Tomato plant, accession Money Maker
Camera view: vertical (180 deg); turntable rotation: 300 degrees
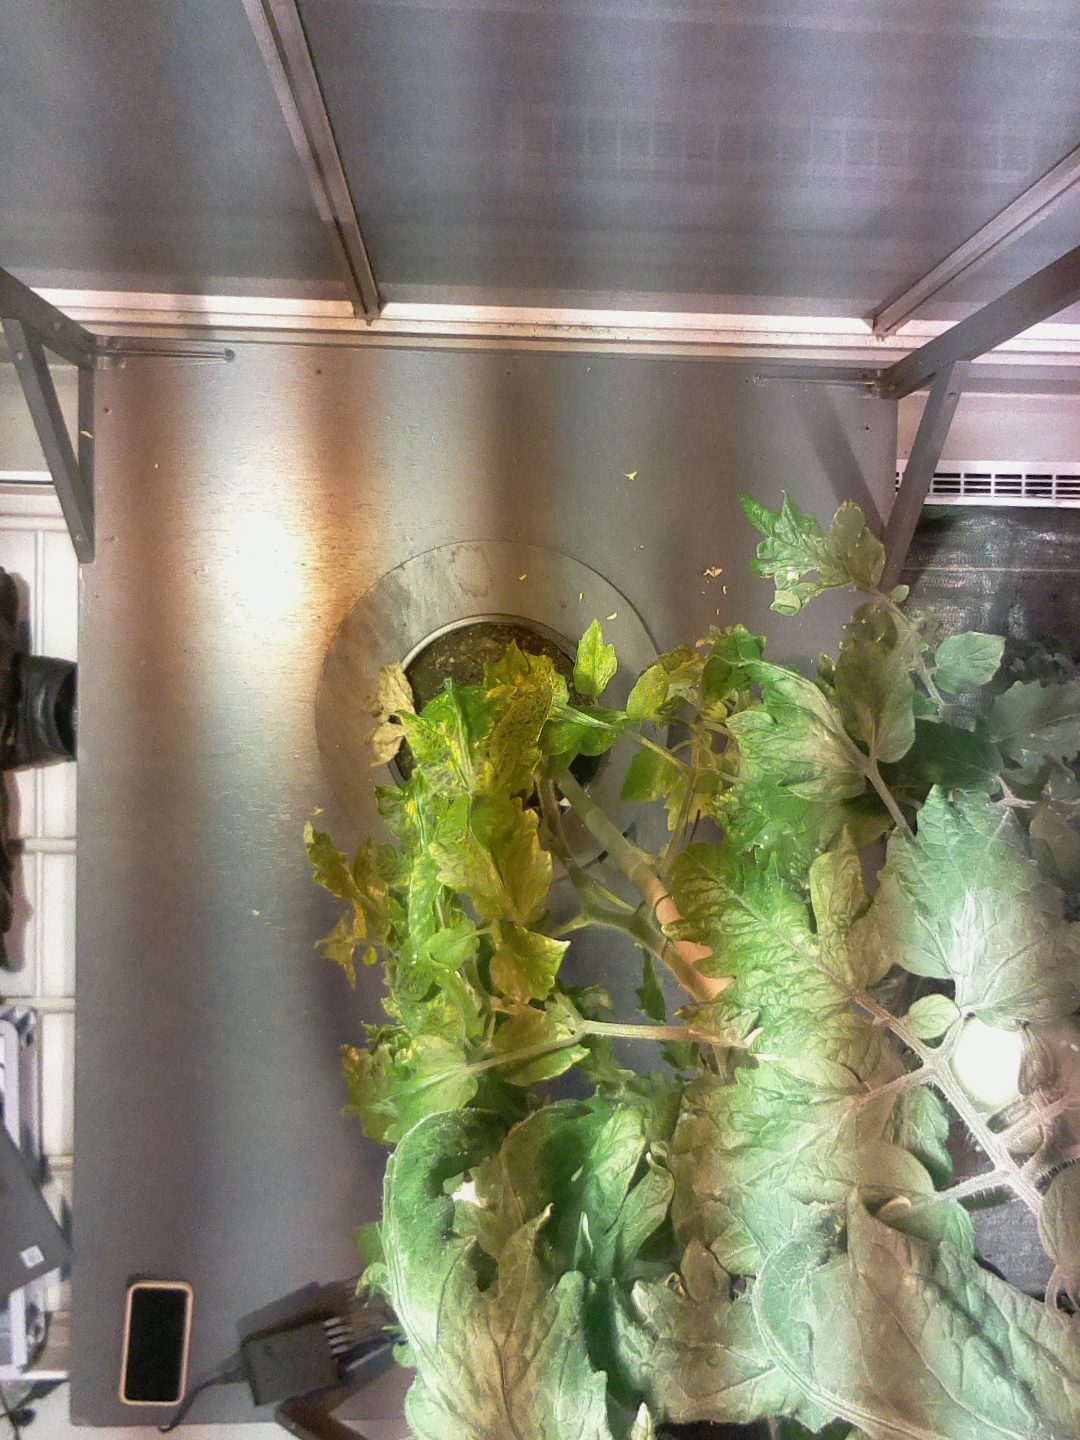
BBCH growth stage 72: 20%-30% of final fruit size